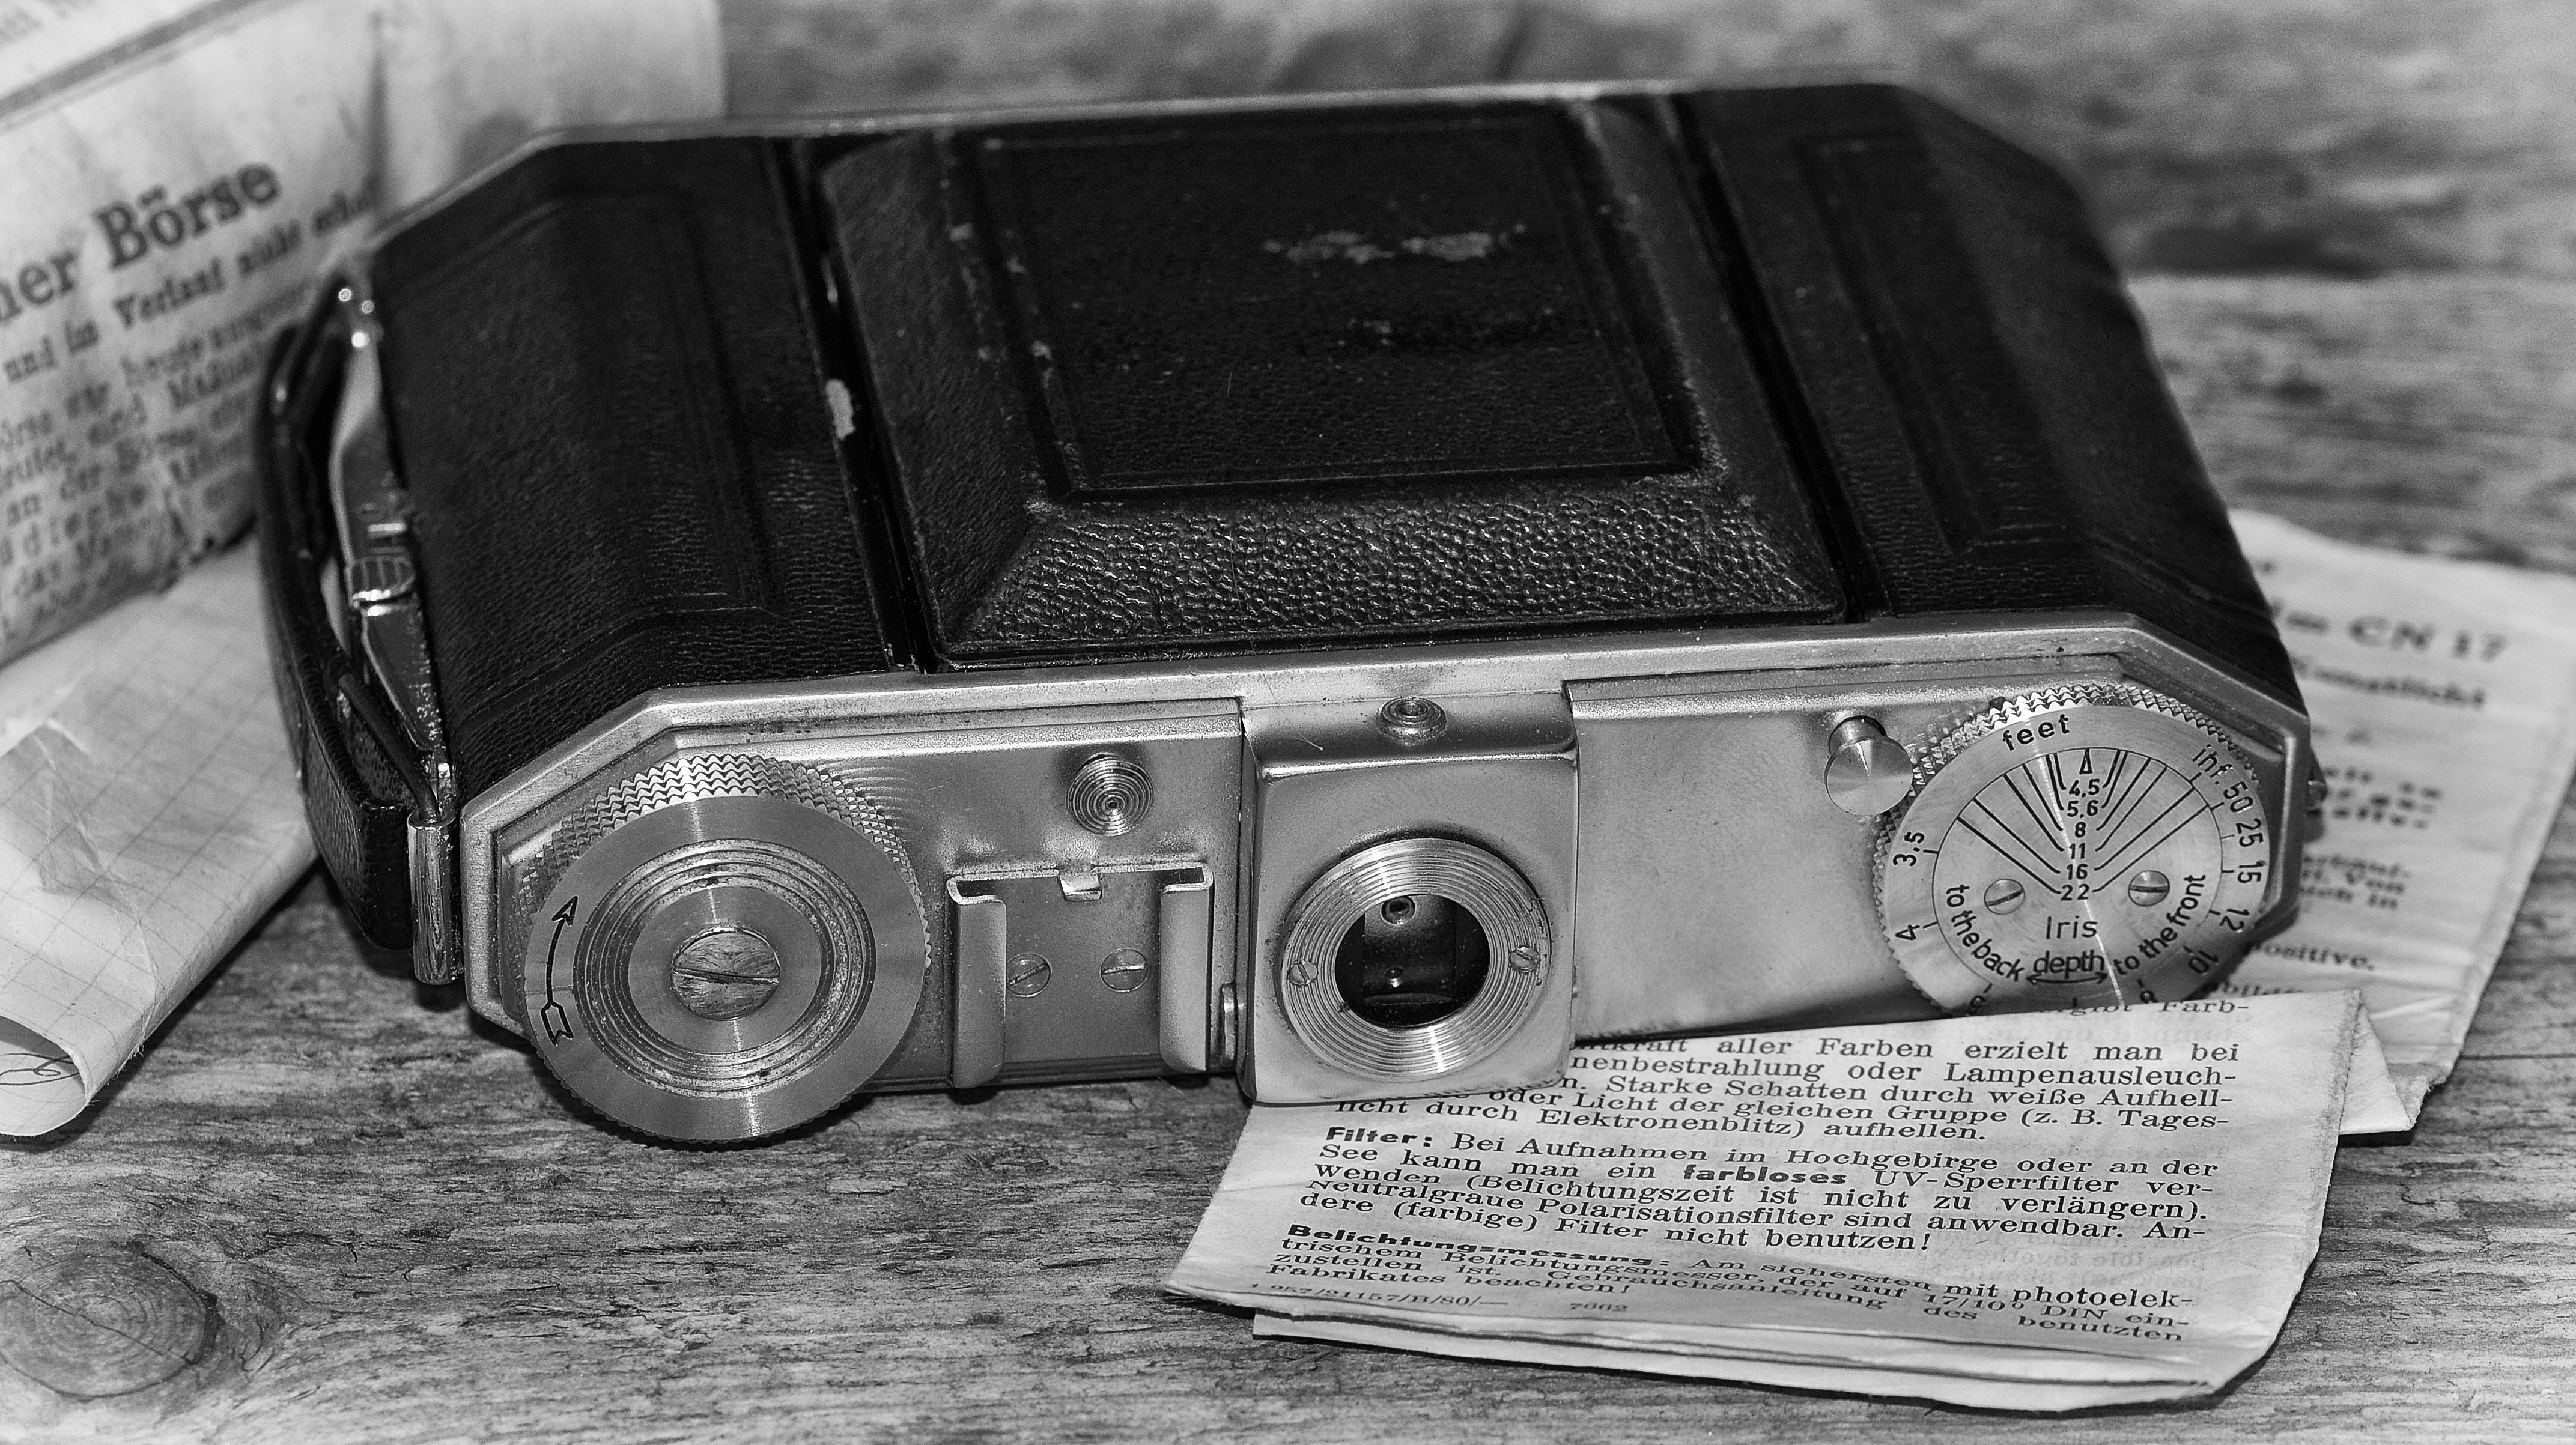
black and white, camera, photography, antique, old, black, monochrome, close, reflex camera, digital camera, photograph, instructions, description, black and white recording, monochrome photography, digital slr, single lens reflex camera, cameras optics, camera accessory